Gary Kurtz

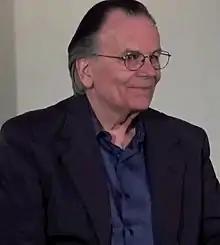
Kurtz in 2012

Gary Douglas Kurtz (July 27, 1940 – September 23, 2018) was an American film producer whose list of credits includes "American Graffiti" (1973), "Star Wars" (1977), "The Empire Strikes Back" (1980), "The Dark Crystal" (1982) and "Return to Oz" (1985). Kurtz also co-produced the 1989 science fiction adventure film "Slipstream", which reunited him with "Star Wars" star Mark Hamill.